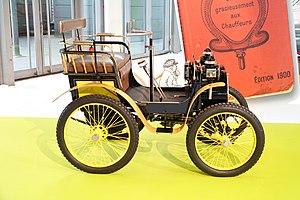
Renault Type A, Les Routes mythiques au Mondial Paris 2018
L'édition 2018 du Mondial de l'automobile de Paris est un salon international de l'automobile, qui se tient du 4 au 14 octobre 2018 au Parc des expositions de la porte de Versailles, à Paris en France, avec pour thème « Les plus belles routes du Monde ». Il intègre cette année le Mondial Paris Motor Show avec le Mondial de la Moto, et deviendra en 2020 le Paris Motion Festival.